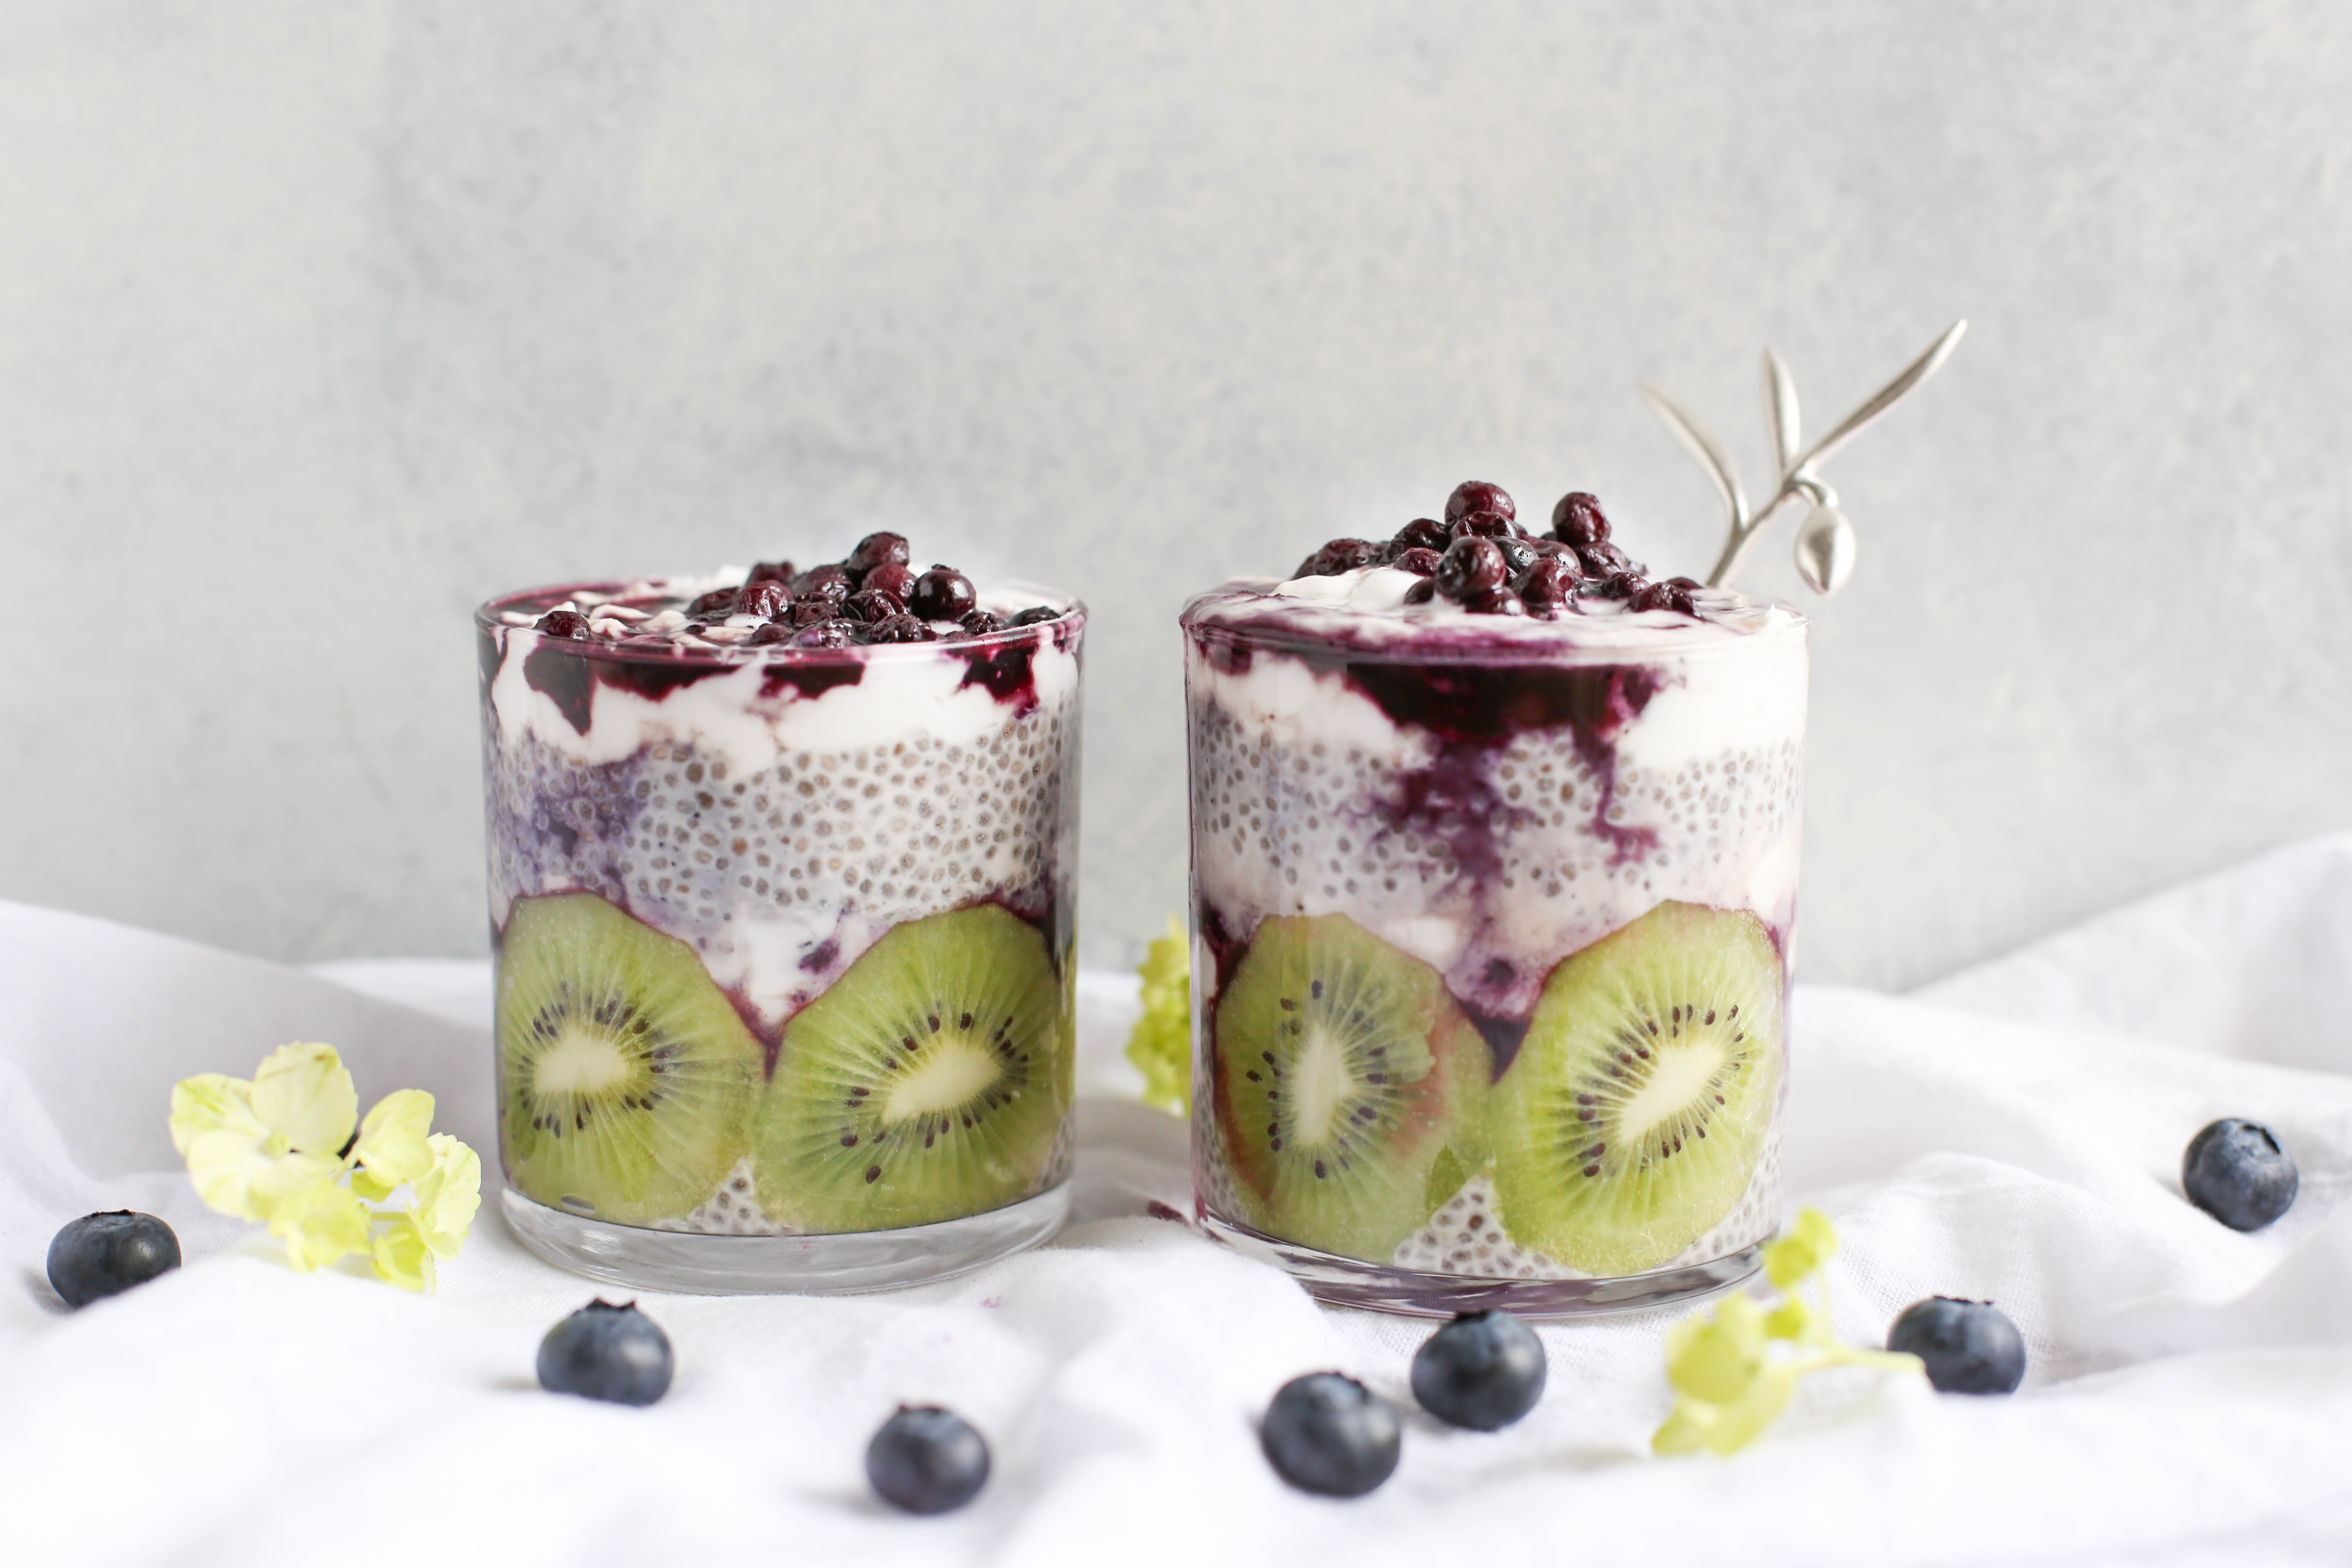
plant, fruit, berry, food, produce, drink, breakfast, dessert, kiwi, chia pudding, flavor, chia seed, chia parfait